Shohei Okuno

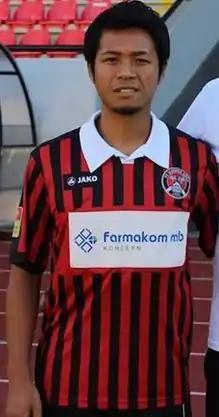
Okuno with Sloboda in 2013

is a Japanese professional footballer who plays for Fukui United.